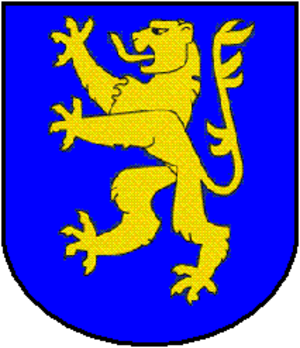
Bürglen est une commune suisse du canton de Thurgovie, située dans le district de Weinfelden.